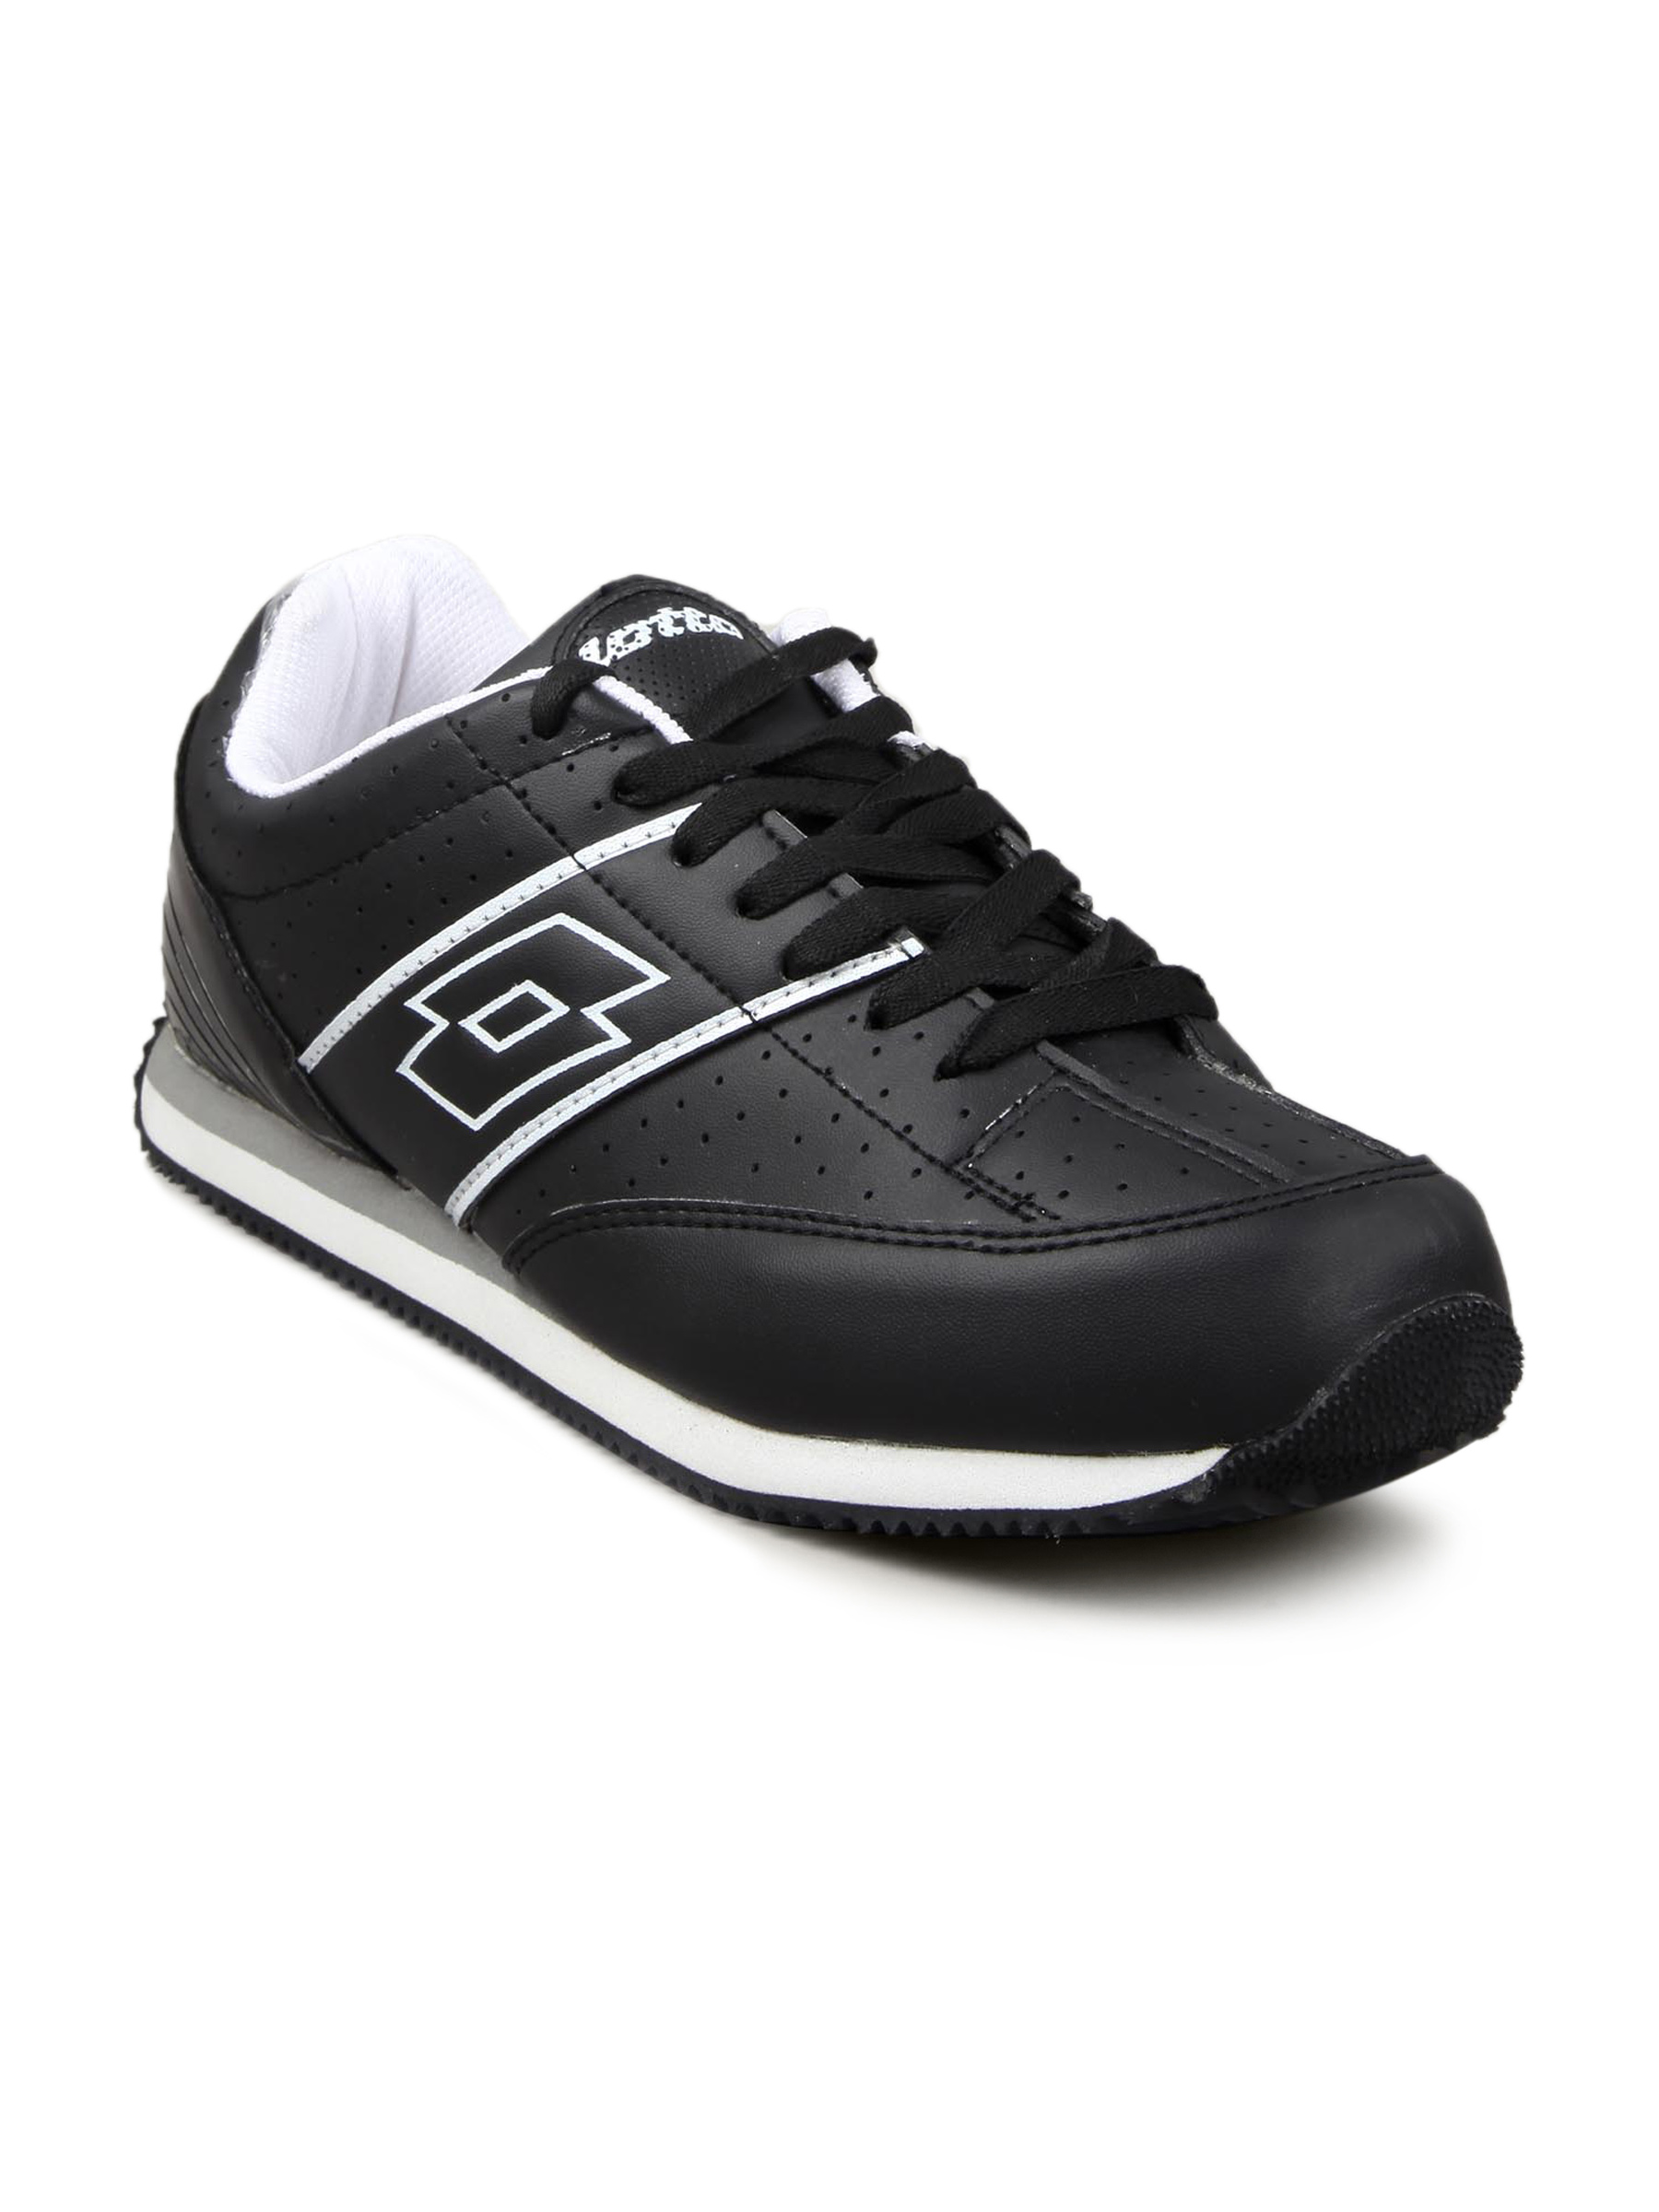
Lotto Unisex Brooklyn Black Shoe
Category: Footwear / Shoes / Sports Shoes
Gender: Unisex
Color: Black
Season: Summer 2011
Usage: Sports